Harry Fox

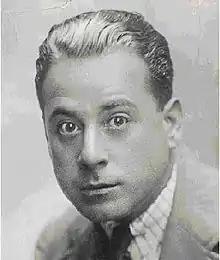
Harry Fox, c. 1920

Harry Fox (born Arthur Carringford; May 25, 1882 – July 20, 1959) was an American vaudeville dancer, actor, and comedian.